Forever Country

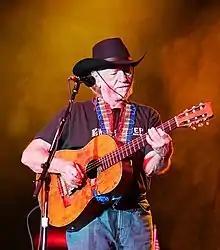
Willie Nelson was one of the veteran artists to make an appearance in the song.

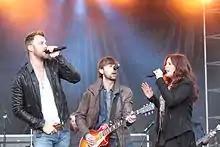
Lady A ("pictured") were one of five bands to be featured, along with Alabama, Rascal Flatts, Brooks and Dunn, and Little Big Town.

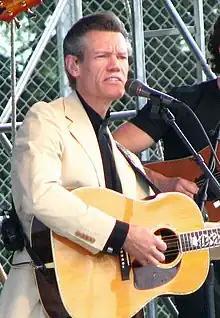
Randy Travis was the only artist who made a non-singing appearance in the video. A debilitating stroke Travis suffered in 2013 left him unable to participate in the song's recording.

The song was released on September 16, 2016, to radio stations, streaming services, and digital retailers at 8:30 AM ET across the United States and in several key international markets. It was made available at all digital retail and streaming outlet partners simultaneously. Universal Music Group partnered with CMA to market and distribute the track worldwide. CMA profits from the sales and streaming of "Forever Country" will benefit music education causes through the CMA Foundation.